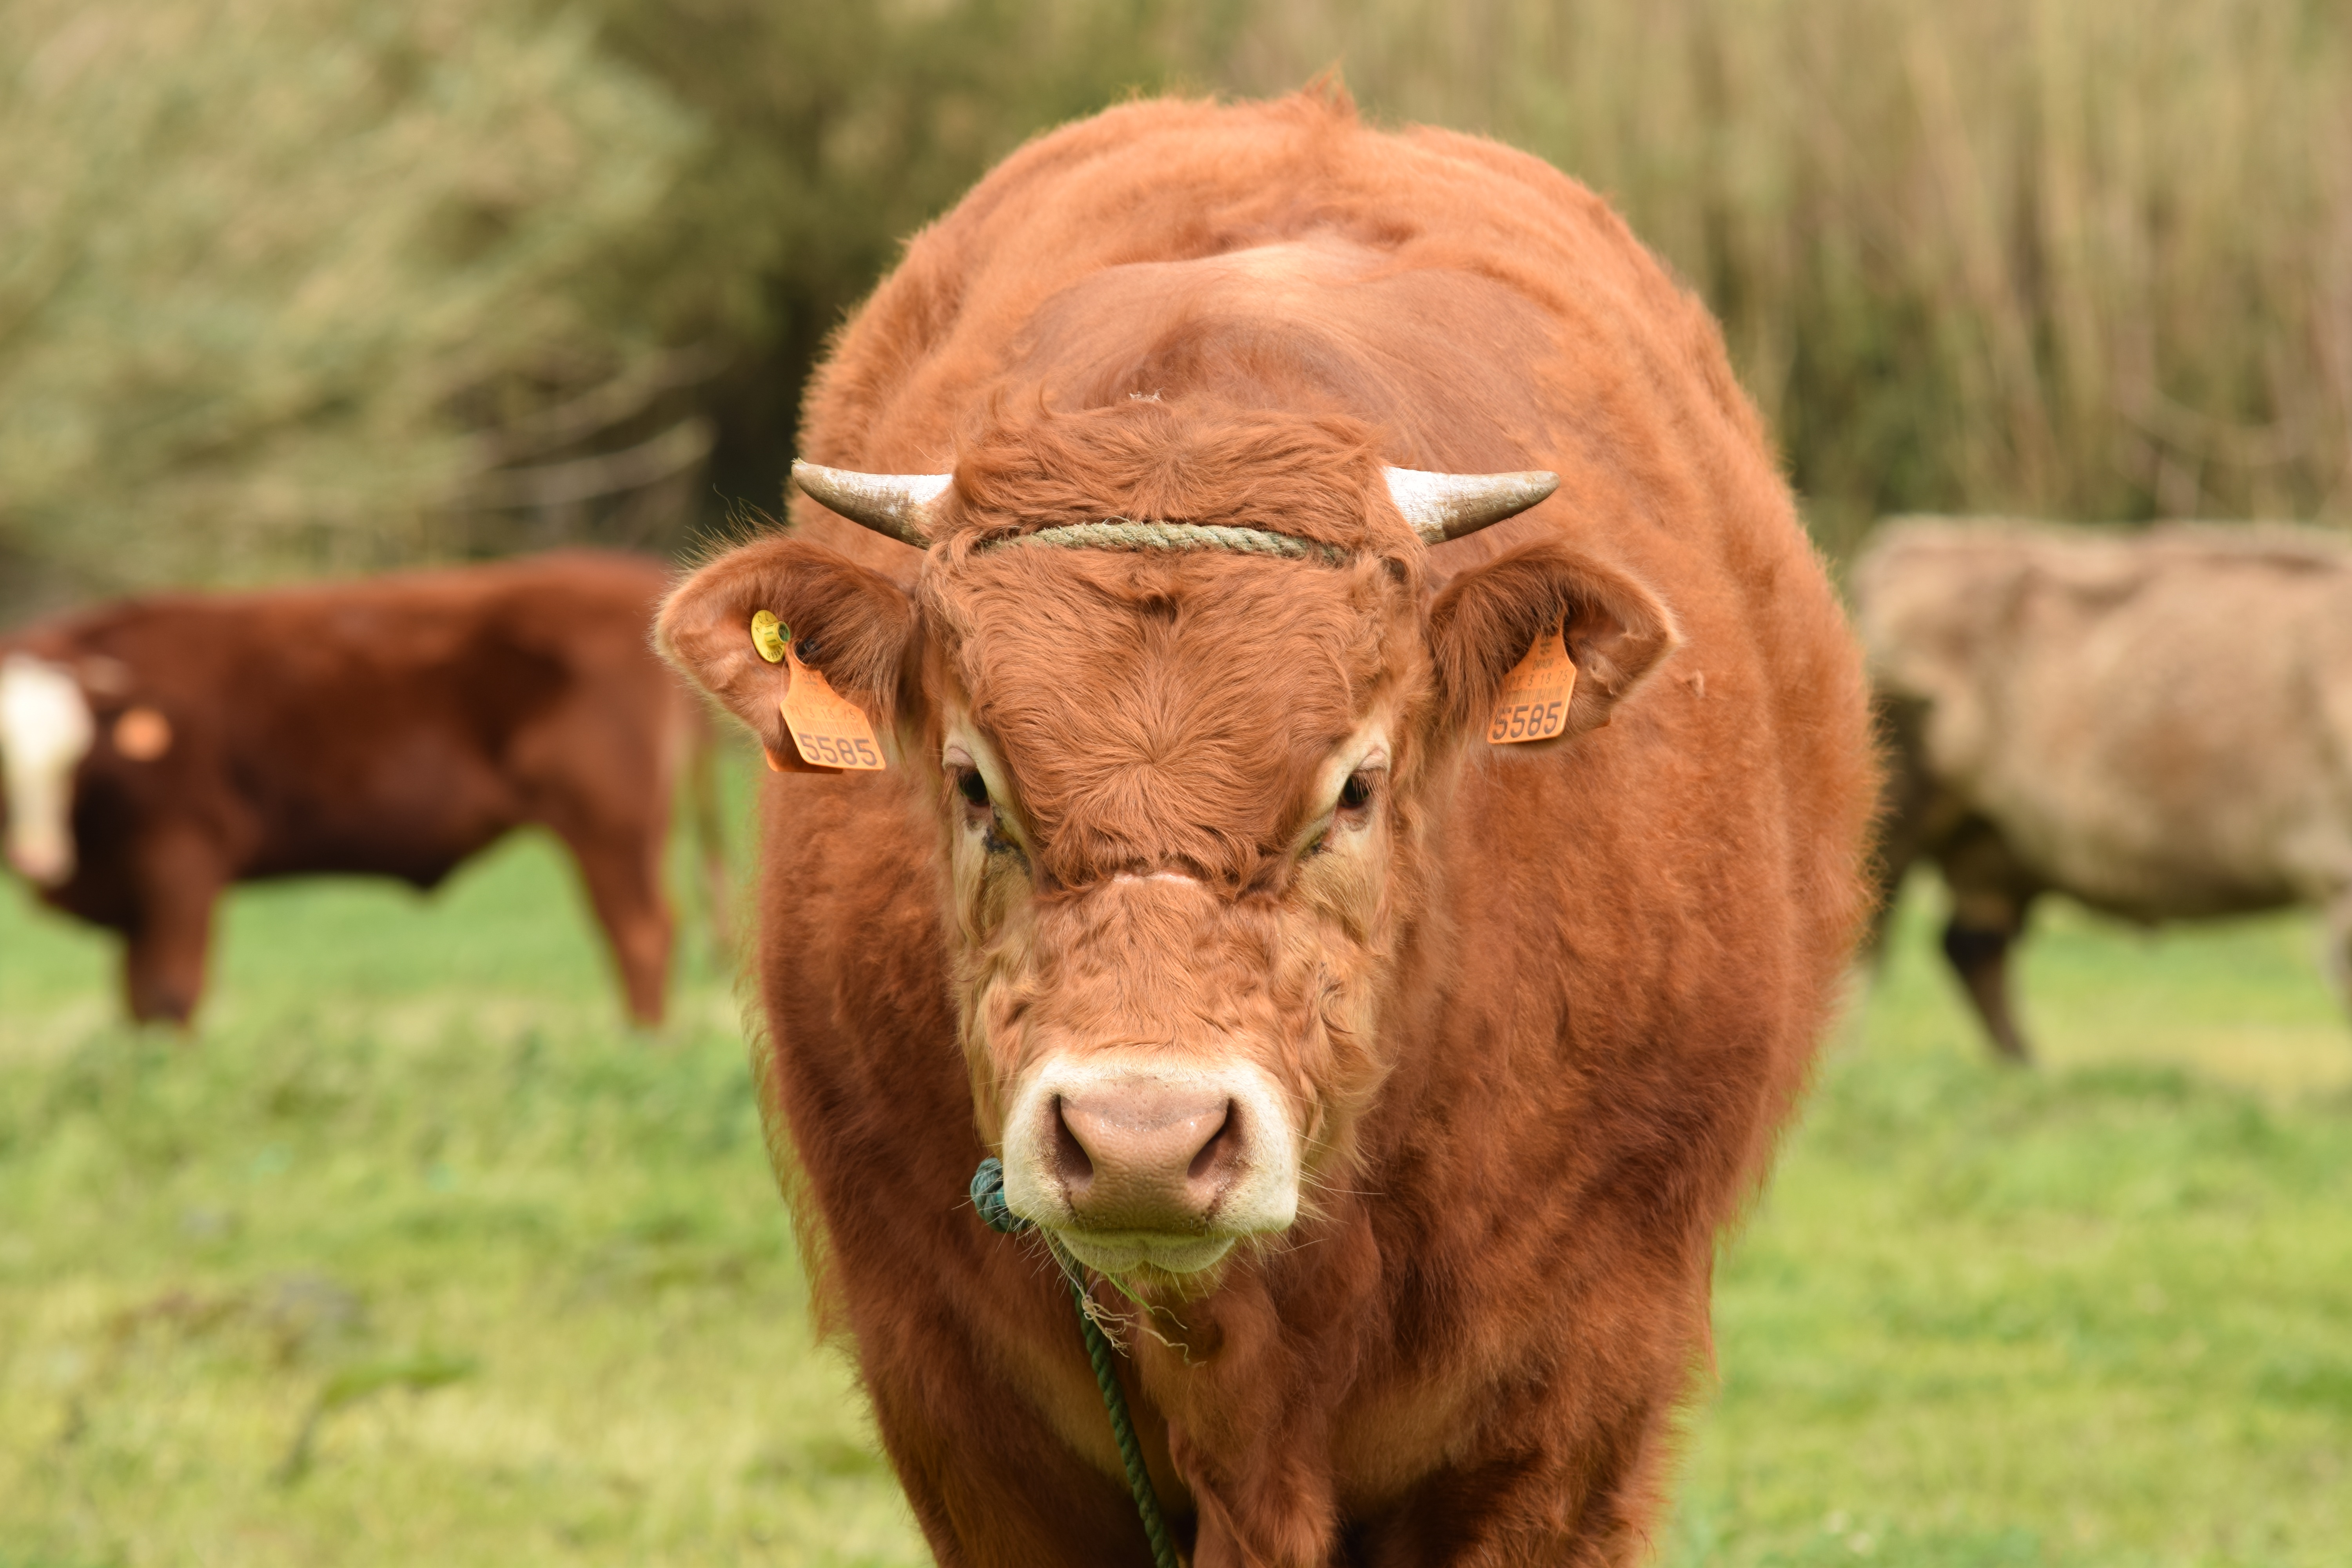
grass, field, farm, meadow, prairie, animal, wildlife, cow, cattle, herd, pasture, grazing, livestock, mammal, fauna, bull, grassland, farm animal, vertebrate, ox, rural area, dairy cow, cattle like mammal, cow goat family